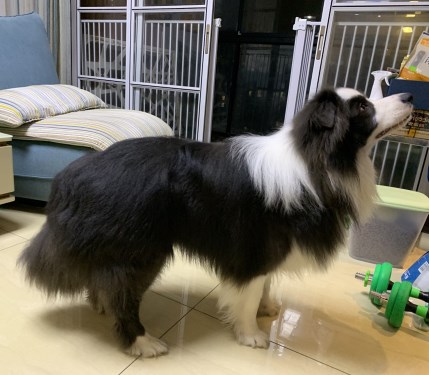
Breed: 2594-n000109-Border_collie